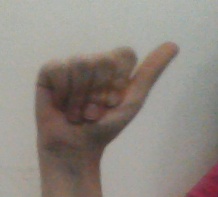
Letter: dhad